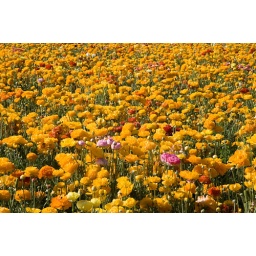
Colorful orange Ranunculus taken at the flower fields in Carlsbad, California.